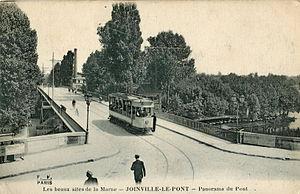
Carte postale ancienne éditée par FF à Paris, collection Les beaux sites de la Marne
Joinville-le-Pont est une commune française située dans le département du Val-de-Marne en région Île-de-France. La commune est créée en 1790, par démembrement de l’ancienne paroisse de Saint-Maur, sous le nom de La Branche-du-Pont-de-Saint-Maur, avant d'être renommée Joinville-le-Pont en 1831.
La Compagnie des tramways de l'Est parisien exploitait entre 1900 et 1921 un réseau de tramways électriques à l'est de Paris.
Le pont de Joinville franchit la rivière Marne, à Joinville-le-Pont, en France.